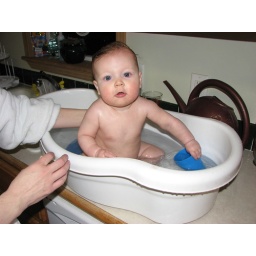
First time sitting up in the big baby tub